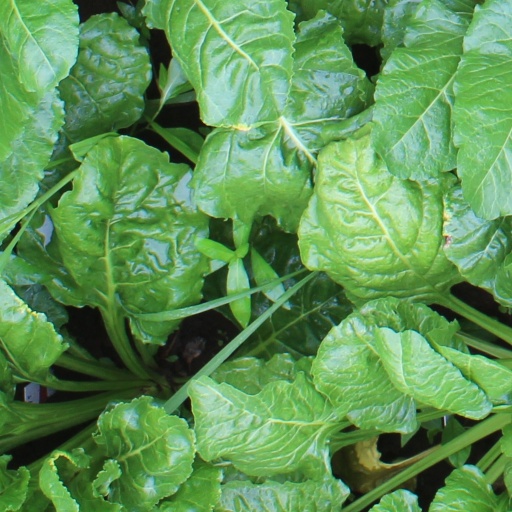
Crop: sugar beet